Operation Clambake

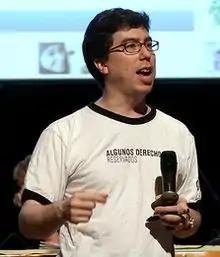
Harvard Law professor Jonathan Zittrain

In an interview on the Xenu.net controversy, Harvard Law School professor Jonathan Zittrain predicted that more conflicts involving the Church of Scientology were likely to occur in the future. Zittrain stated: "The cutting edge on such battles is often the Church of Scientology. They have very well honed procedures and tactics to remove information that they find objectionable."